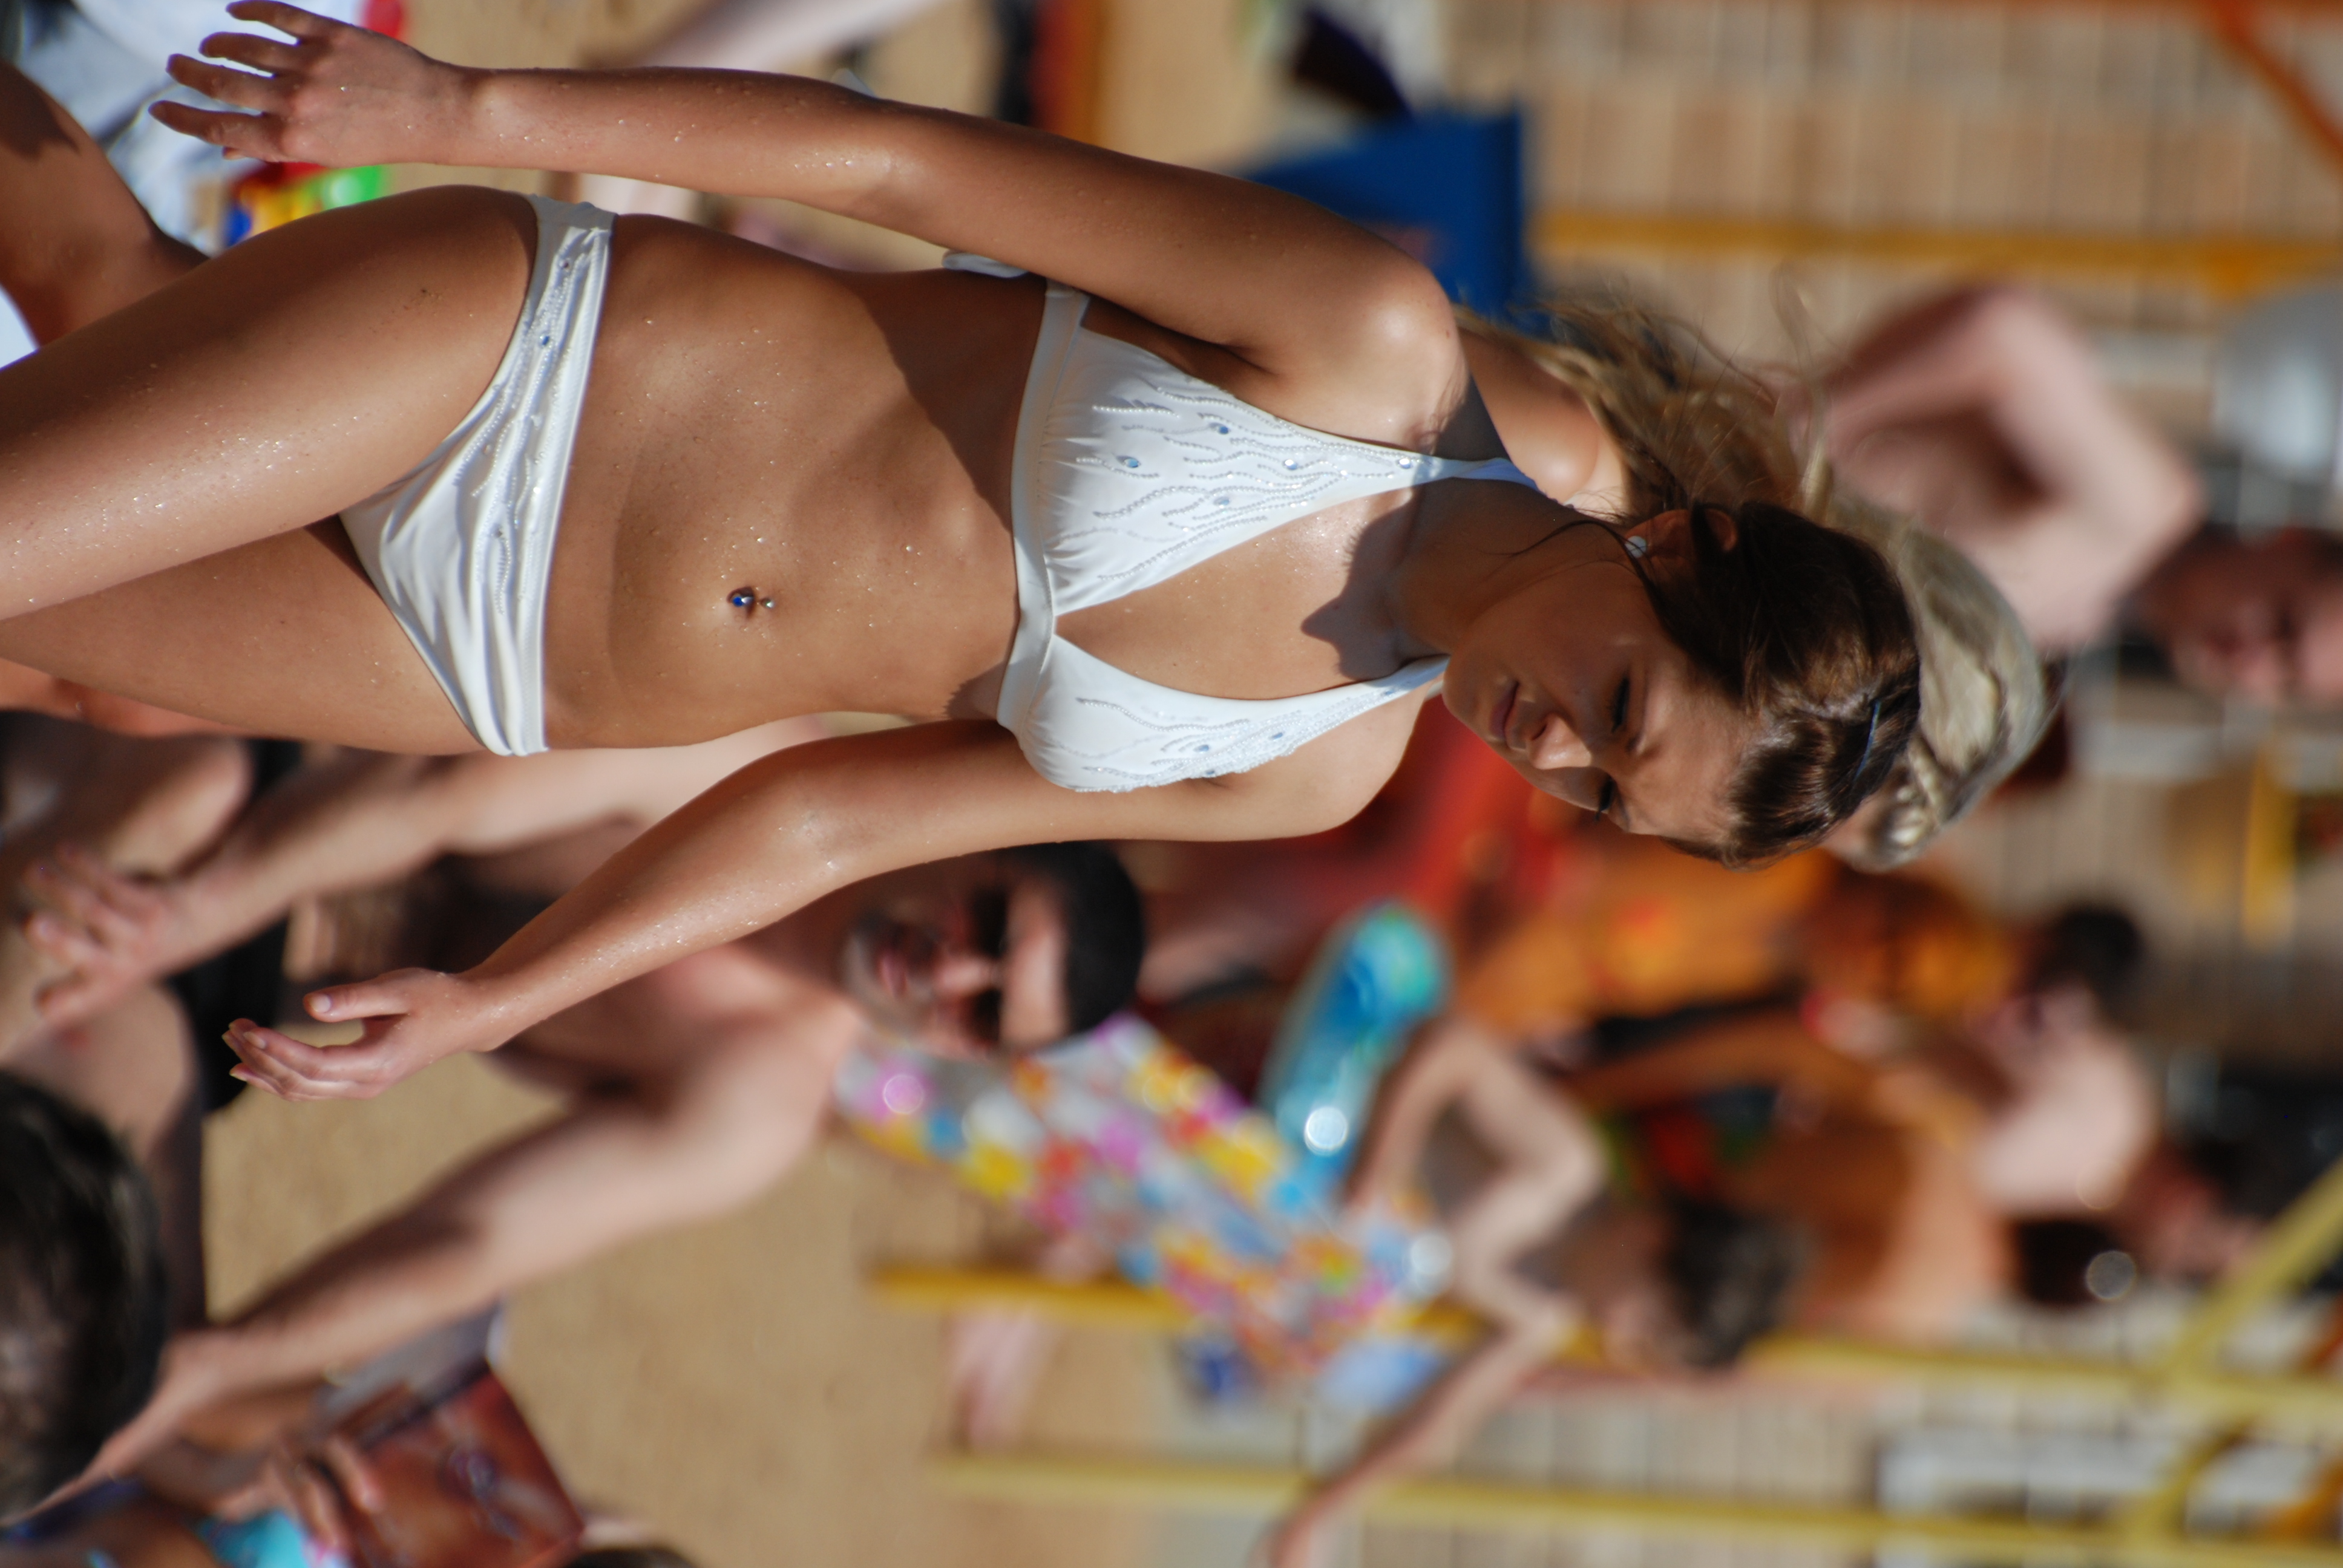
beach, people, girl, woman, city, pond, model, nikon, clothing, lady, swimwear, candid, girls, cool image, sports, moscow, russia, d80, moskau, nikond80, moscou, abdomen, spring break